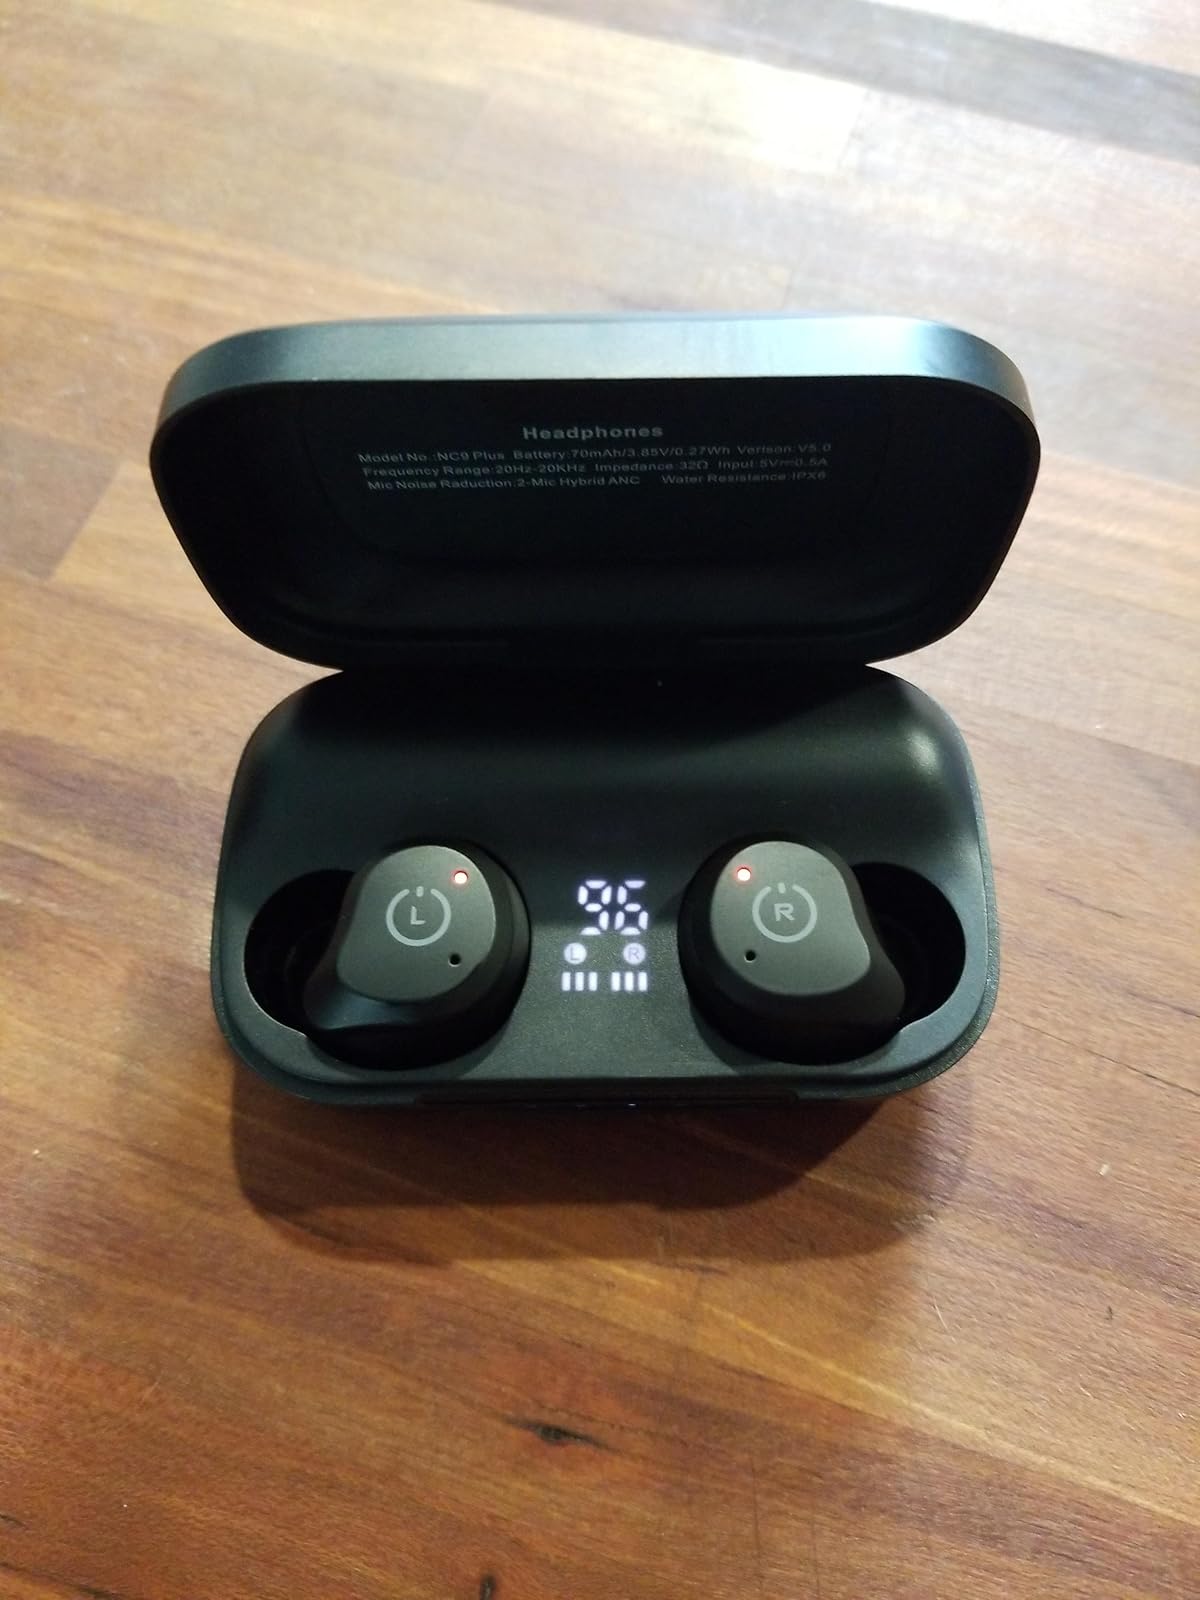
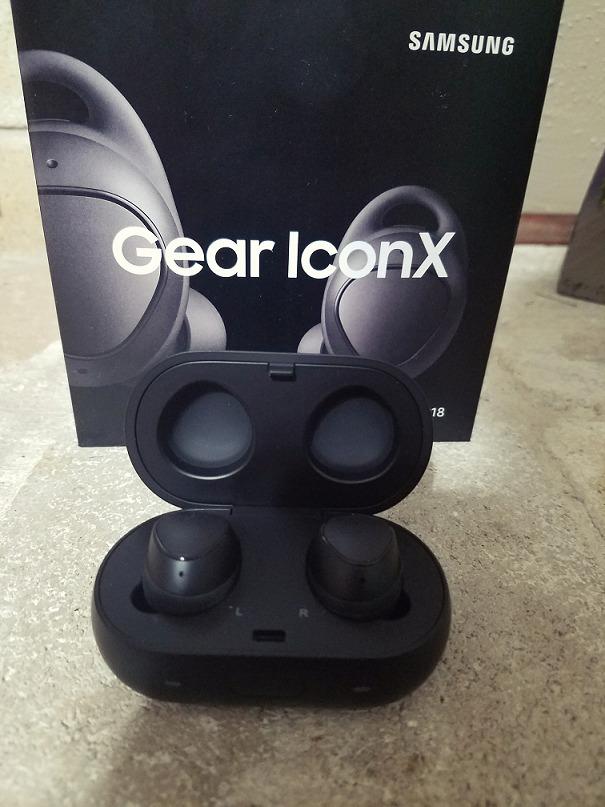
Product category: earbuds
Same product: no